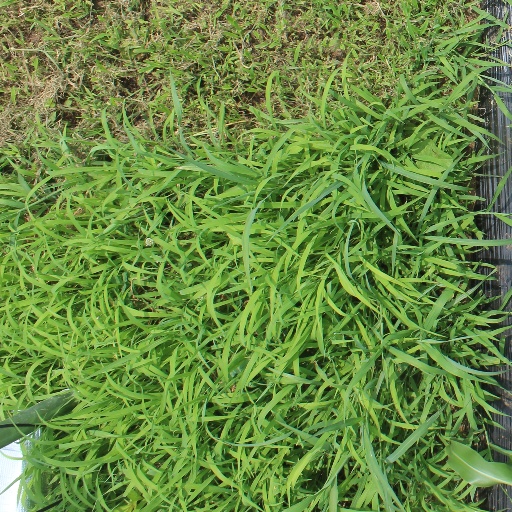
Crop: sorghum